Golf Links Estate

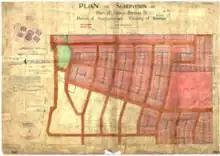
Lodged Plan for part of the Golf Links Estate in Macleod, Victoria, Australia by James George Gillespie.

The Golf Links Estate traces its origins to the colonial land sales in the Colony of Victoria, when Crown Portions 9 and 10 in the Parish of Keelbundoora, County of Burke (covering modern-day Macleod and Bundoora) were sold to Neil McLean on 5 February 1840 for £816. After purchase, Neil McLean named both properties ‘Strathallan’. McLean's brother, Malcolm, took over the land in 1842, but then returned to Scotland with his wife and children in the late 1850s, leaving an agent in control. Much of the flatter land was cleared of vegetation for farming aside from some of the large River Red Gums ("Eucalyptus camaldulensis"). The agent leased portions of the land to several tenant farmers for grazing, dairying, and other activities.